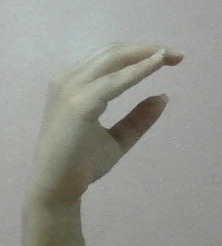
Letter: jeem